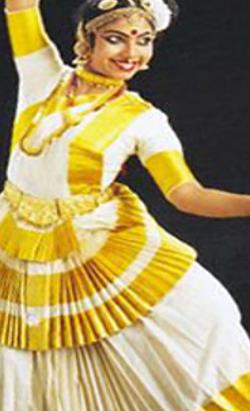
Dance form: mohiniyattam